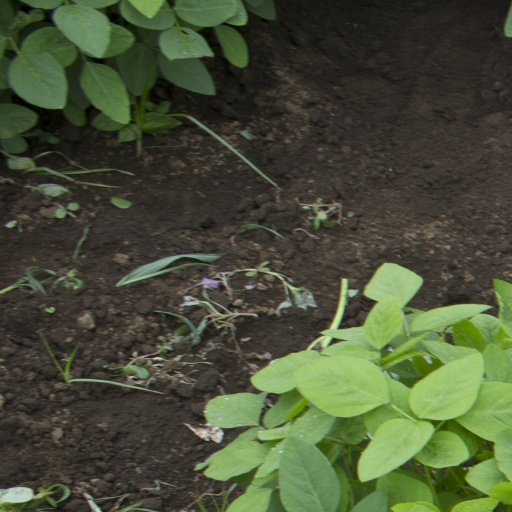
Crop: soybean